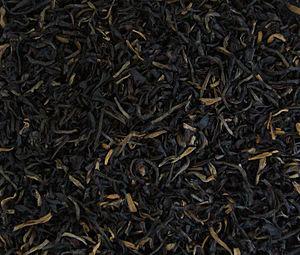
L'Assam fait partie des États de l'extrémité Est de l'Inde, au centre de la région du Nord-Est indien. Il a deux frontières internationales avec le Bhoutan et le Bangladesh et des frontières avec l'Arunachal Pradesh, le Nagaland, le Manipur, le Mizoram, le Tripura, le Meghalaya et le Bengale-Occidental.